Non-Fiction (film)

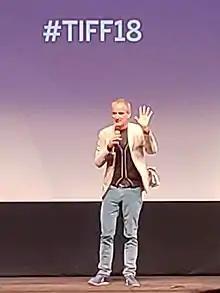
Assayas presenting "Non-Fiction" at the 2018 Toronto International Film Festival.

The film had its world premiere at the Venice Film Festival on 31 August 2018. Prior to the premiere, Sundance Selects acquired U.S. distribution rights to the film. It also screened at the Toronto International Film Festival on 11 September 2018 and the New York Film Festival on 2 October 2018. It was released in France on 16 January 2019.